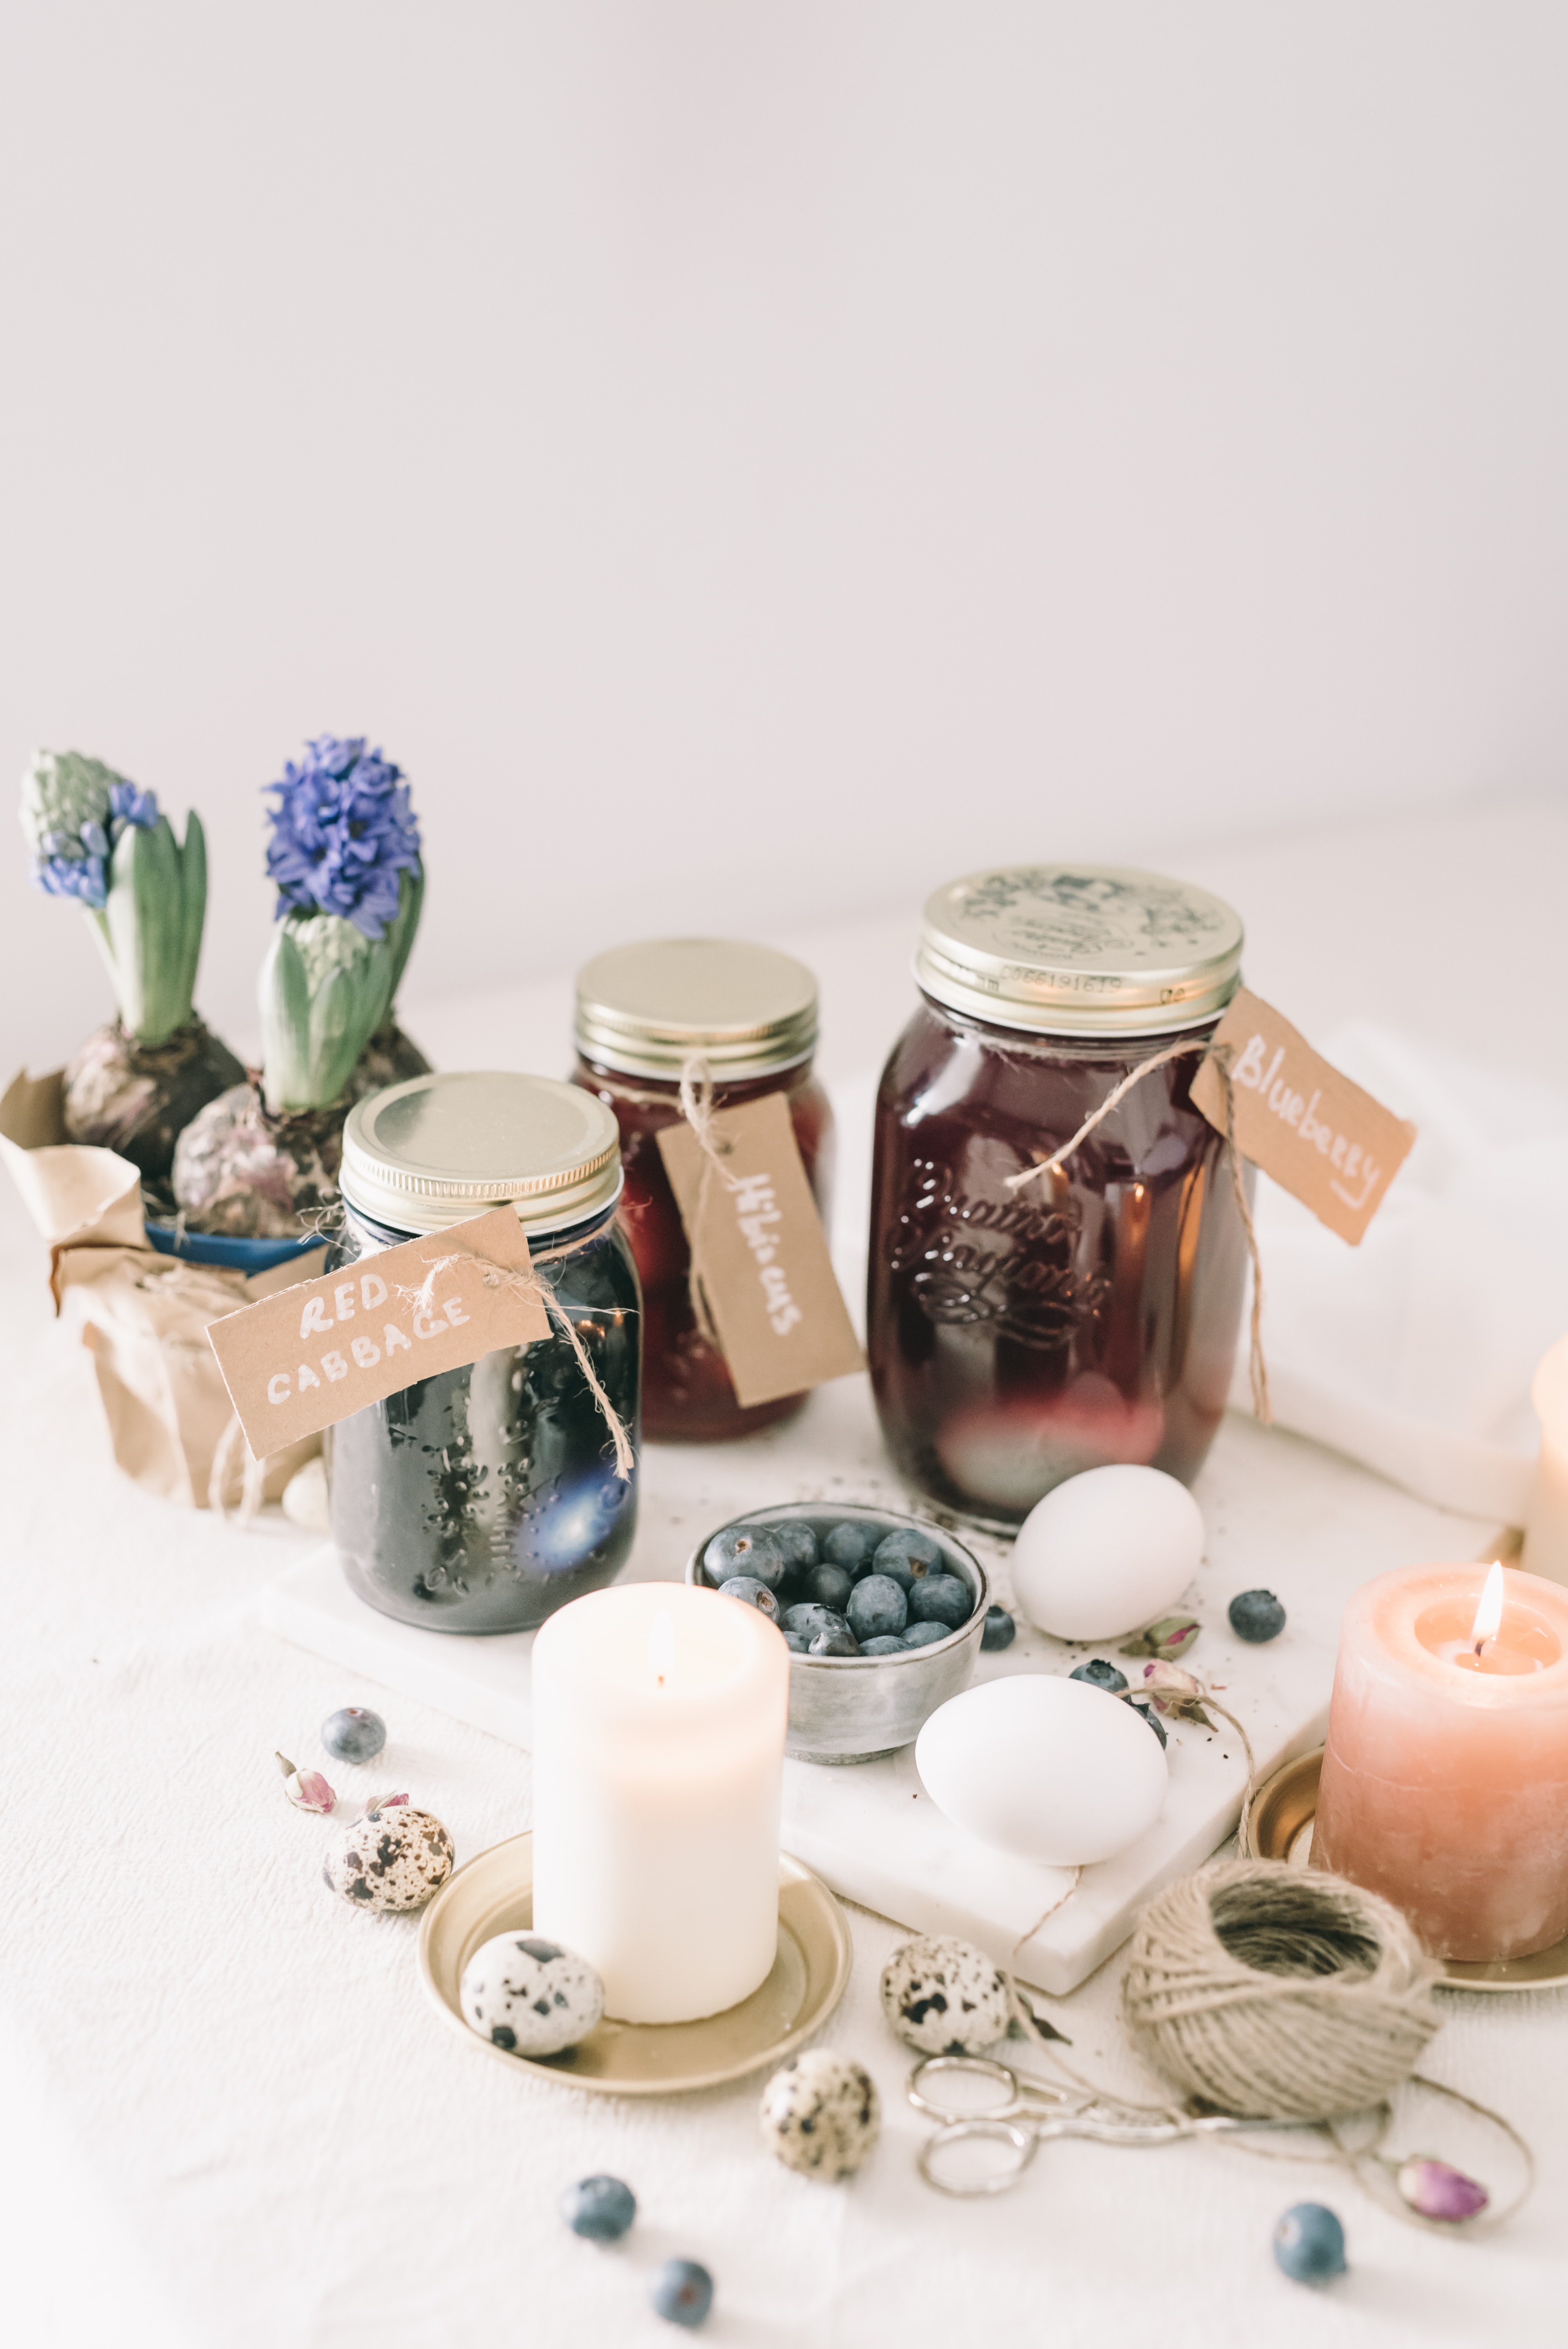
art, tableware, drinkware, cup, dishware, purple, textile, serveware, interior design, porcelain, mason jar, candle, glass, event, table, pottery, ceramic, wood, glass bottle, room, jewellery, fashion accessory, flowerpot, flower arranging, floral design, still life, still life photography, vase, linens, centrepiece, earthenware, herb, wedding ceremony supply, home accessories, metal, teacup, sweetness, font, cosmetics, mug, cut flowers